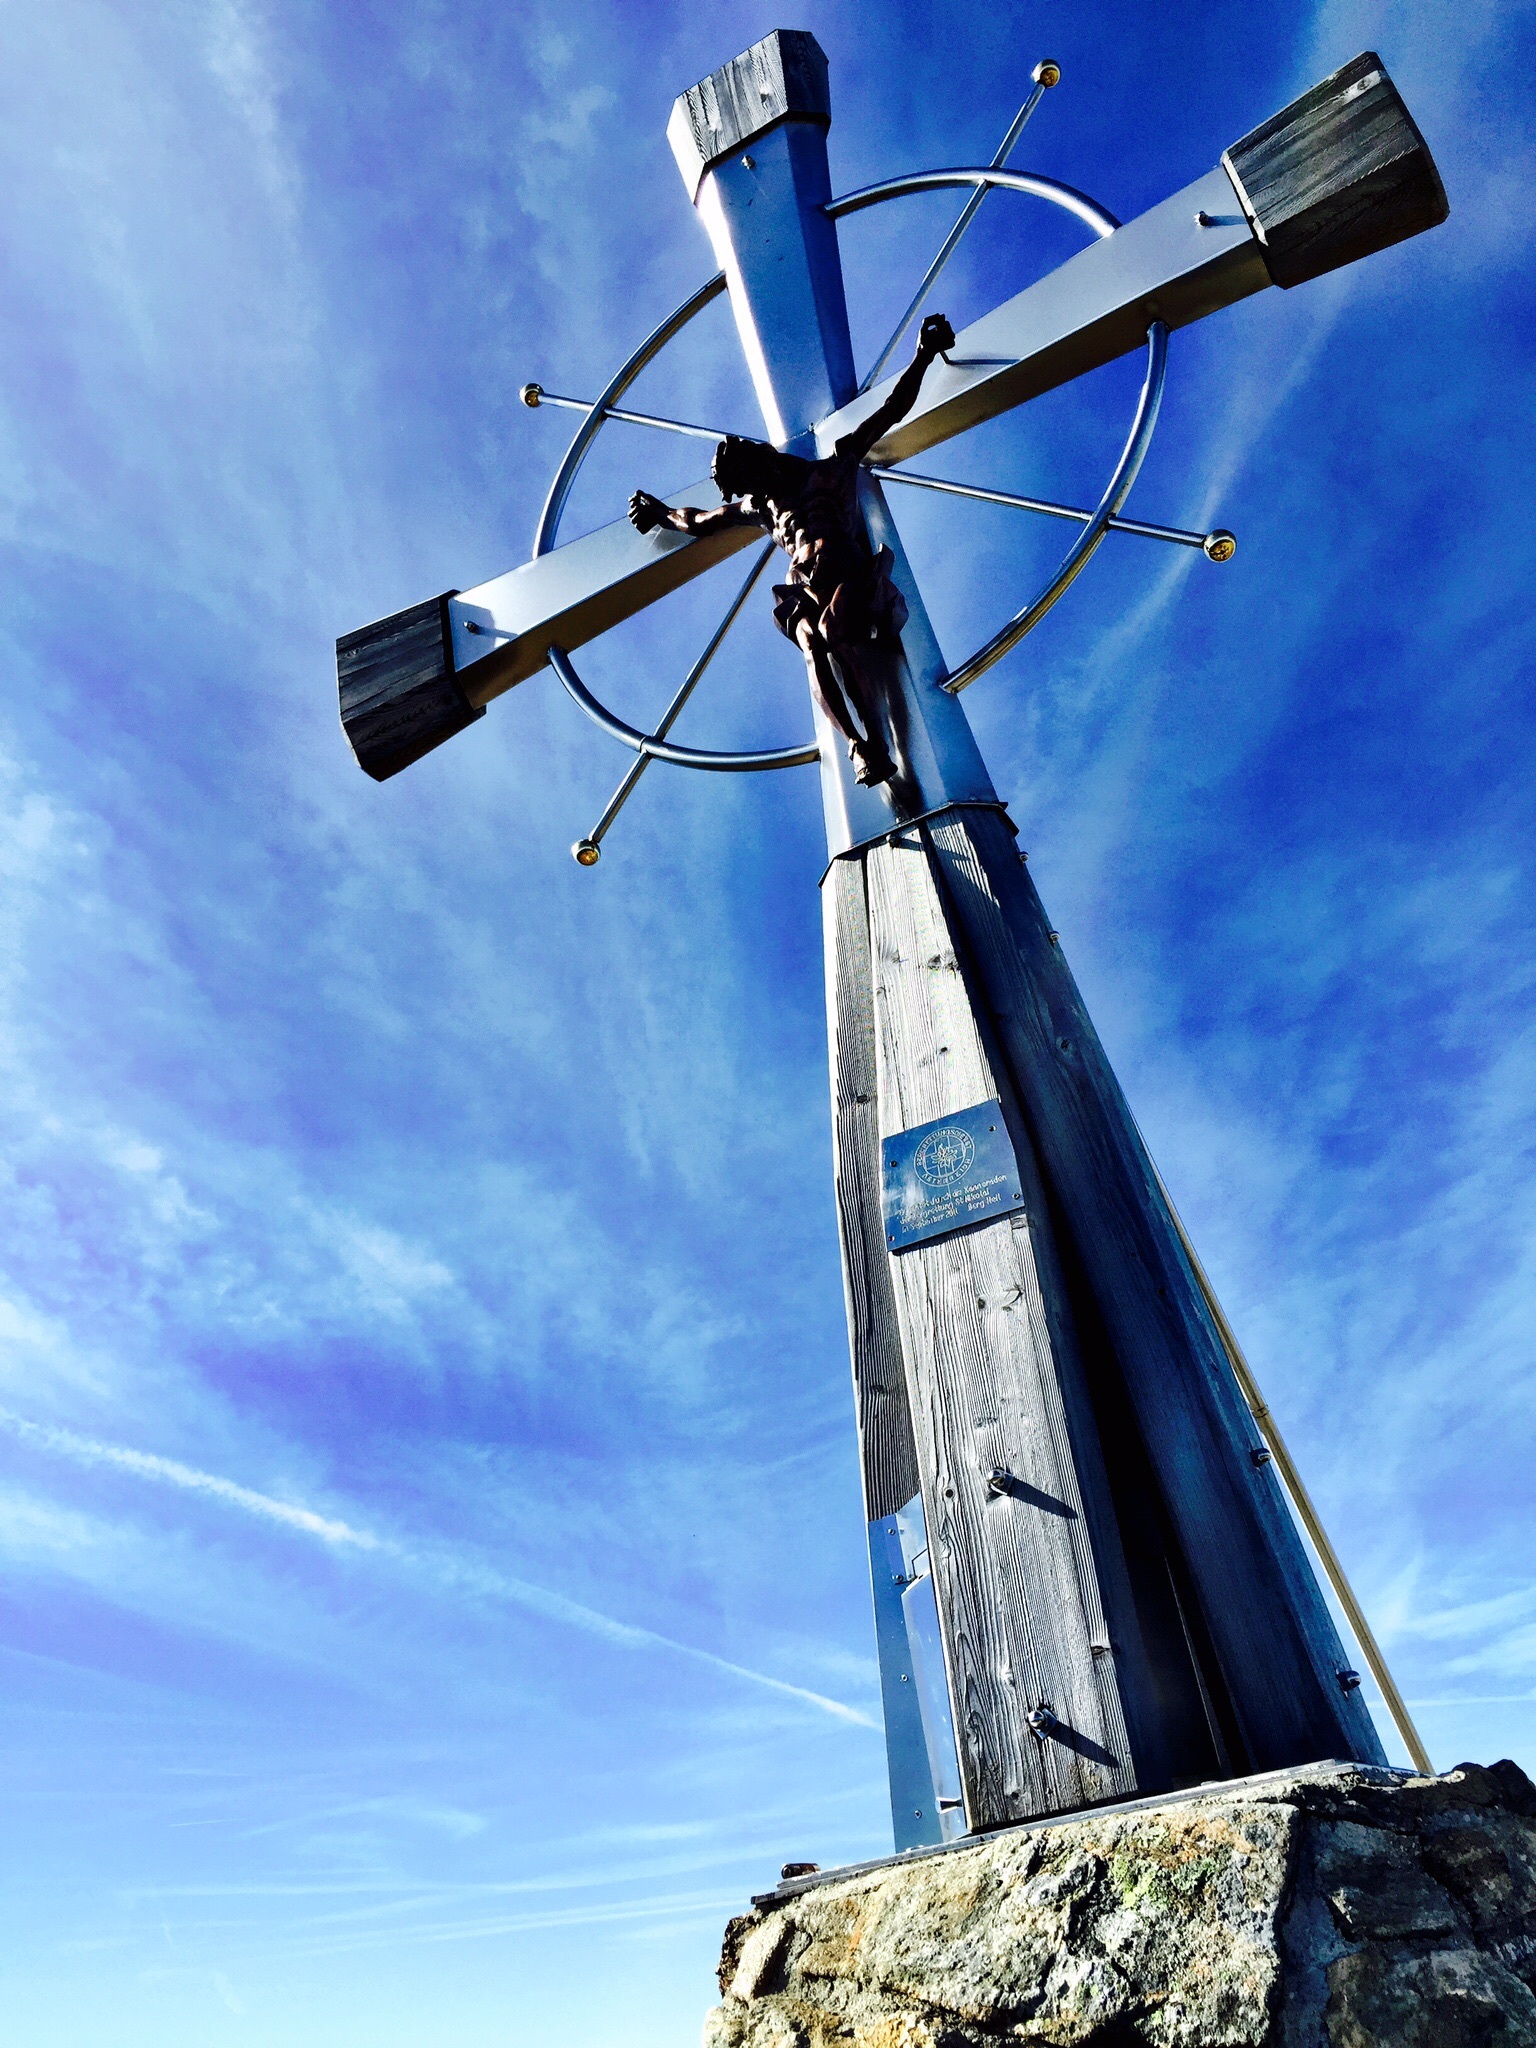
sky, windmill, wind, vehicle, mast, machine, blue, wind turbine, electricity, energy, mill, atmosphere of earth